Orientalism in early modern France

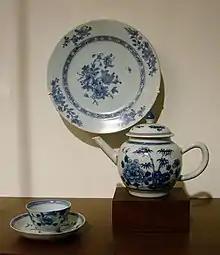
18th century Chinese export porcelain, Guimet Museum, Paris

Chinese porcelain had long been imported from China, and was a very expensive and desired luxury. Huge amounts of gold were sent from Europe to China to pay for the desired Chinese porcelain wares, and numerous attempts were made to duplicate the material. It is at the Nevers manufactory that Chinese-style blue and white wares were produced for the first time in France, using the faience technique, with production running between 1650 and 1680.